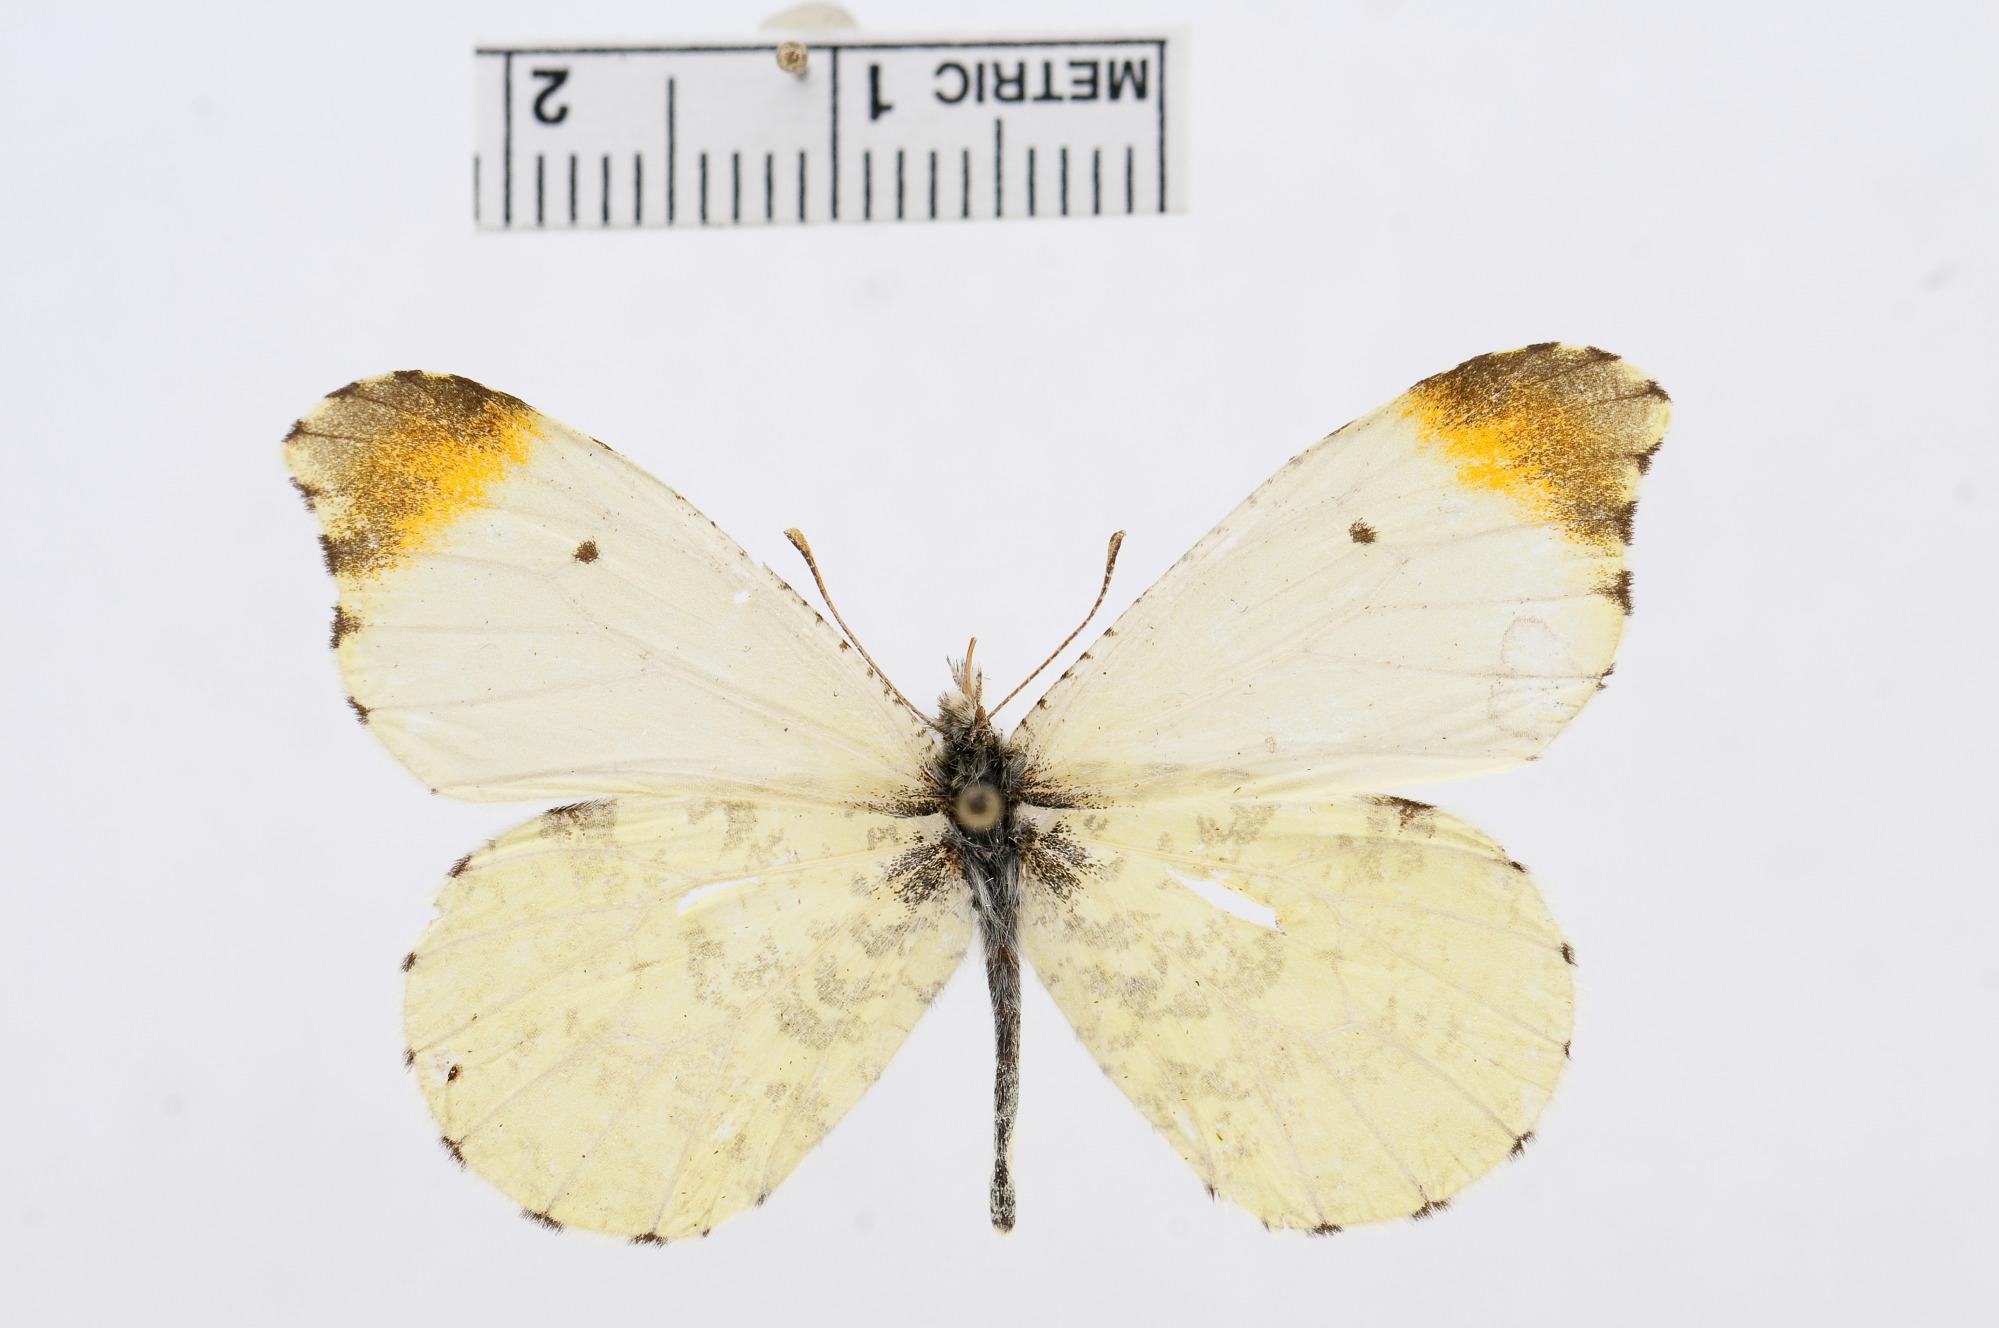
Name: Anthocharis limonea
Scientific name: Anthocharis limonea
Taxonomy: Animalia, Arthropoda, Hexapoda, Insecta, Lepidoptera, Pieridae, Pierinae